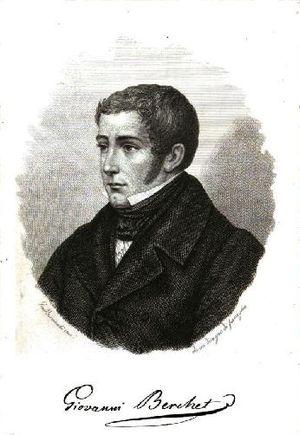
Giovanni Berchet est un poète et patriote italien du XIXᵉ siècle né à Milan en 1783 et mort à Turin en 1851.